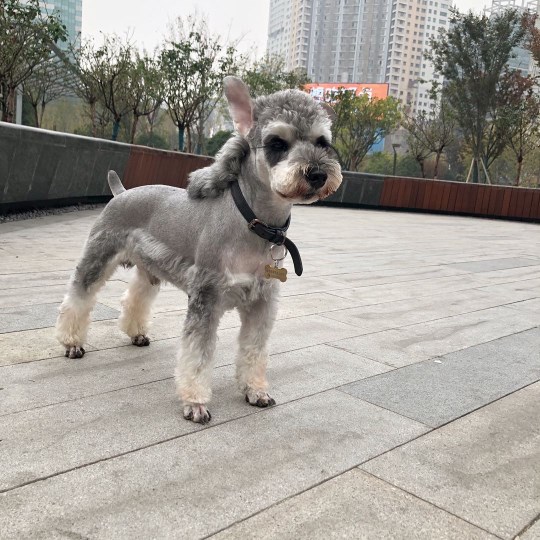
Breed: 2342-n000102-miniature_schnauzer